Roman Shvartsman

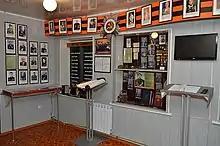
Holocaust museum

The Chairman of the Association of former concentration camp prisoners and ghetto, Roman Shvartsman noted: